Koala

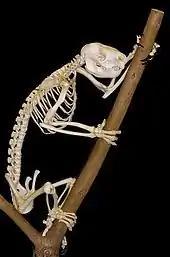
Mounted skeleton

For a mammal, the koala has a disproportionately small brain, 60% smaller than that of a typical diprotodont, weighing only on average. The brain's surface is fairly smooth and "primitive". It does not entirely fill the cranial cavity, unlike most mammals, and is lightened by large amounts of cerebrospinal fluid. It is possible that the fluid protects the brain should the animal fall from a tree. The koala's small brain may be an adaptation to the energy restrictions imposed by its diet, which is insufficient to sustain a larger brain. Its small brain limits its ability to perform complex behaviours. For example, it will not eat plucked eucalyptus leaves on a flat surface, which does not match its feeding routine.